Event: Nepal Earthquake
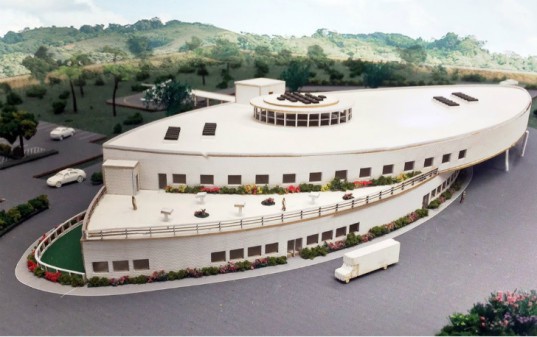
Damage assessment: no_damage